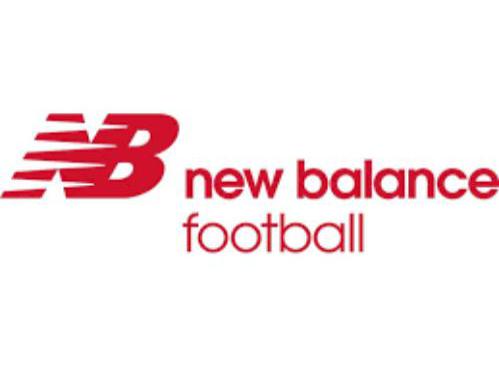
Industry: Clothes